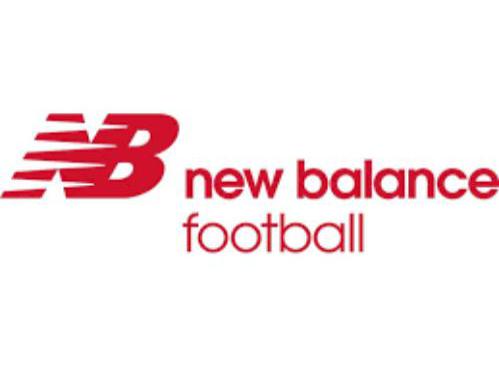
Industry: Clothes